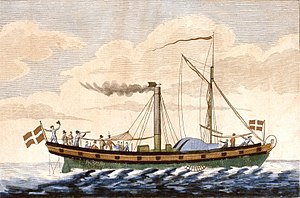
Dampskib
Danmarks første dampskib, Caledonia
fra: ""Vort folk i det nittendeaarhundrede"", 1897 udgivet af Vilhelm Østergaard"
Dampskib er et skib, som drives helt eller delvist af en dampmaskine.